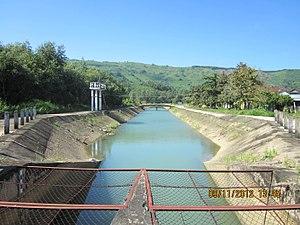
Nghĩa Hành est un district rural de la province de Quảng Ngãi dans la région de la côte centrale du Sud du Vietnam.